Durbanville

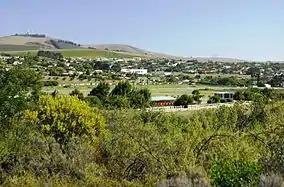
A view of the Hollywoodbets Durbanville Racecourse from the Durbanville Nature Reserve

Owing to the rich history and heritage of the town, Durbanville boasts its fair share of historical features and attractions largely situated in the CBD and its immediate surroundings including: